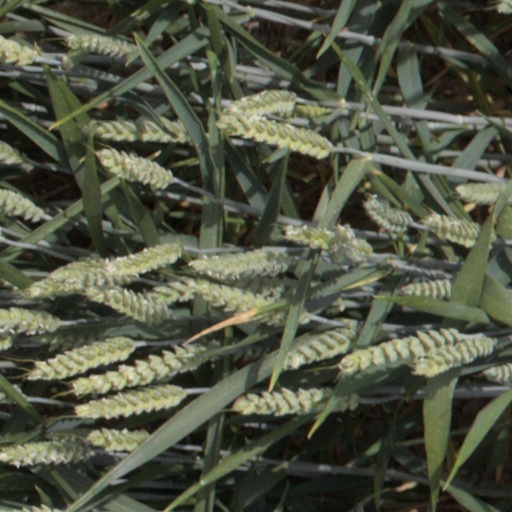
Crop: wheat